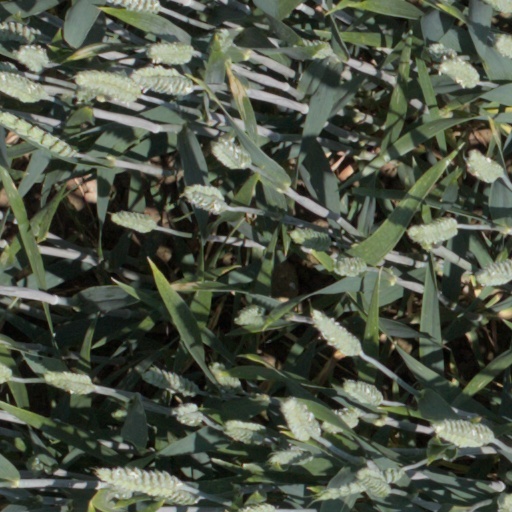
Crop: wheat